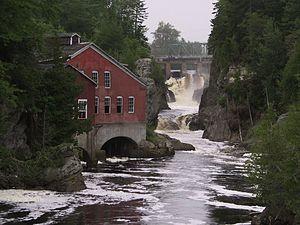
Saint-George est une ville canadienne située dans le comté de Charlotte, au sud-ouest du Nouveau-Brunswick.
La rivière Magaguadavic est un cours d'eau historique au sud-ouest du Nouveau-Brunswick, au Canada. Le nom Magaguadavic est un translittération de la phrase Malécite/Passamaquoddy qui veut dire Rivière des Anguilles.
Cet article recense les lieux patrimoniaux du comté de Charlotte inscrit au répertoire des lieux patrimoniaux du Canada, qu'ils soient de niveau provincial, fédéral ou municipal.